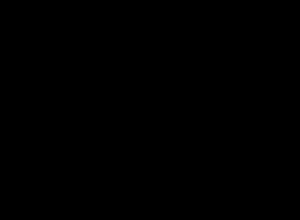
Le portugais est une langue appartenant à la branche romane de la famille des langues indo-européennes. Les locuteurs du portugais s'appellent les « lusophones ».